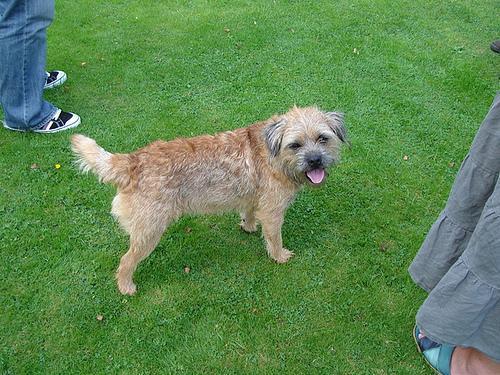
Norfolk_terrier